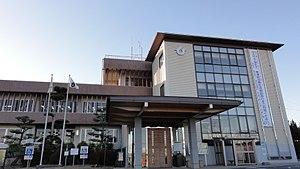
Higashiura est un bourg du district de Chita, dans la préfecture d'Aichi, au Japon.